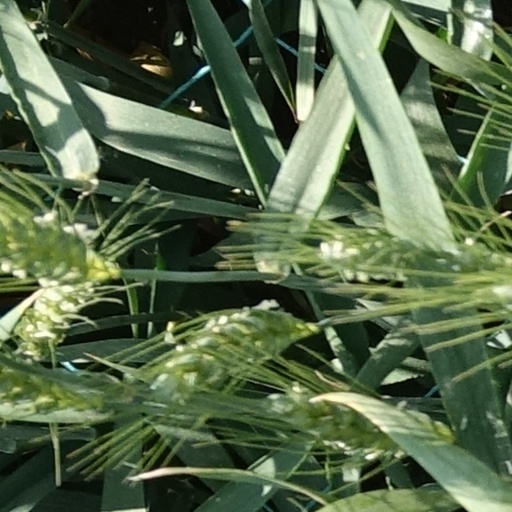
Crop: wheat